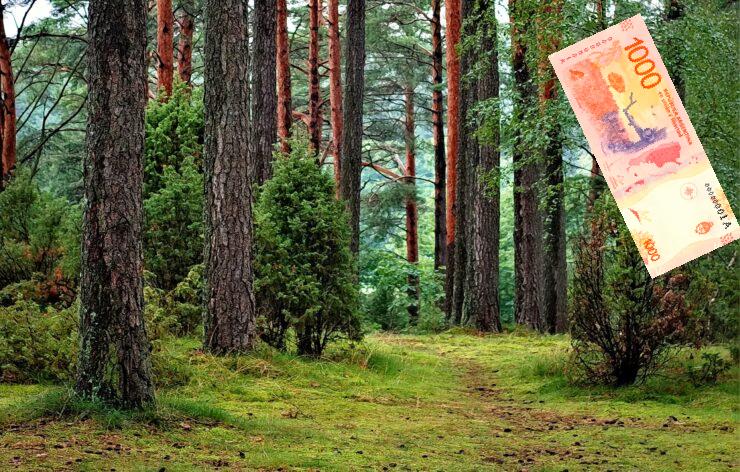
Denominación: 1000